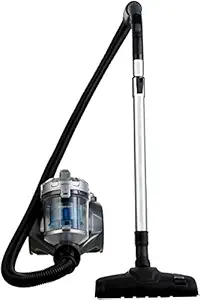
AmazonBasics Cylinder Bagless Vacuum Cleaner with Power Suction
Category: Home&Kitchen
Price: 3799 (list price: 6000)
Rating: 4.2 (11,935 ratings)
About this product: Bagless 700 Watt Cyclonic Cylinder Vacuum Cleaner; AAA performance in terms of energy efficiency and cleaning performance; 25 kWh consumption per year|Triple action nozzle for thorough absorption of coarse and fine dirt; (easy-to-use sliding button to regulate the suction power)|Reusable dust cup means no need to purchase disposable paper dust bags.|Cyclonic technology provides intense suction power that effectively draws in air, dirt, dust, pet hair, and other debris|The washable HEPA-12 filter captures more than 99.5 percent of all particles for a cleaner air release|1.5 l capacity, small, compact and lightweight, easy to carry thanks to integrated handle, 5 m cable length, 1.5 m adjustable hose|Exceptionally quiet (78 decibels), cord storage, Accessories include crevice nozzle, upholstery nozzle, dust brush, parquet brush and accessory holder|2 Years Limited Warranty in case of manufacturing defects, Actual product may differ slightly in appearance to illustrations/picture provided